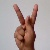
The image shows a hand gesture representing the letter 'K' in Indian Sign Language.